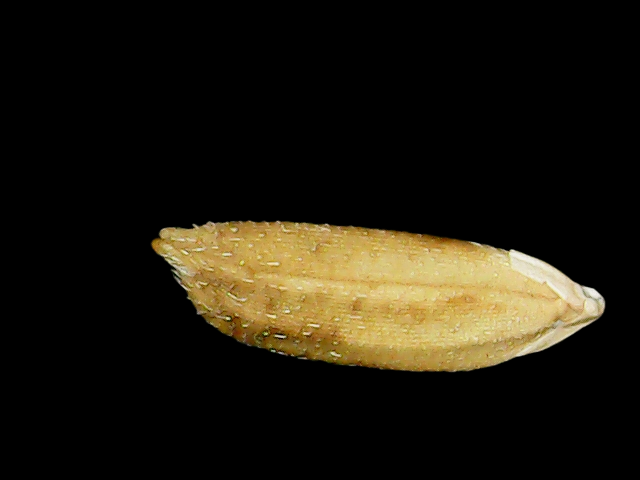
Rice variety: Bd51